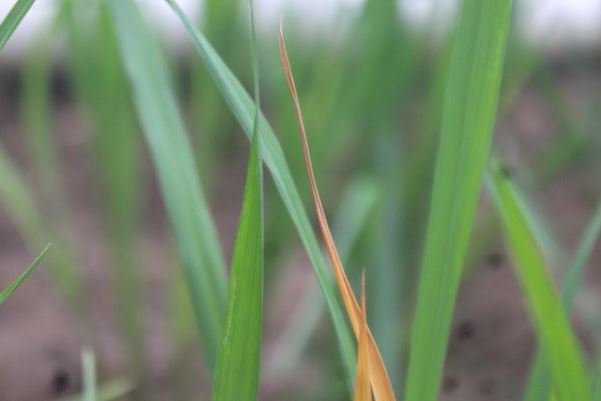
Disease: Tungro